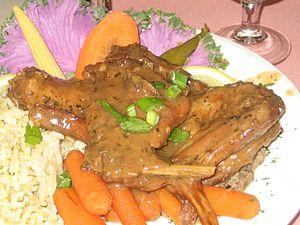
Civet de lapin à la créole
« Cuisine de La Réunion » ou « cuisine créole de l'océan Indien », la cuisine réunionnaise est le résultat d'un mélange d'influences de cuisines malgache, française, indienne, est-africaine et chinoise amenées sur l'île par les immigrants successifs. Elle est donc naturellement épicée, savoureuse et relativement consistante.
Le civet de lapin, longtemps considéré comme la viande des pauvres, est l'un des mets les plus appréciés au niveau international. Connu dès l'Antiquité sur le pourtour de la Méditerranée, le vin étant alors un des seuls moyens connus de préserver la viande de la putréfaction, il fut de toutes les tables au cours du Moyen Âge. Le lapin, jusqu'au XIXᵉ siècle, était chassé au furet. Après qu'il a failli disparaître à cause de la myxomatose, les qualités de sa viande en font actuellement un mets de choix, inscrit à la table des plus grands restaurants, ou des plus populaires, en tant que plat du jour. Sa recette a fortement évolué au cours du temps.
Un civet est un ragoût préparé à l'aide de cive, c’est-à-dire d'oignon, ou d'autres bulbes comestibles. On prépare le civet avec du vin rouge. On mêle la sauce au sang de l'animal.